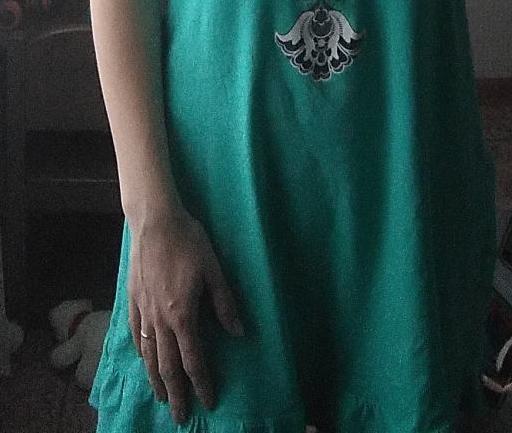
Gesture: no_gesture